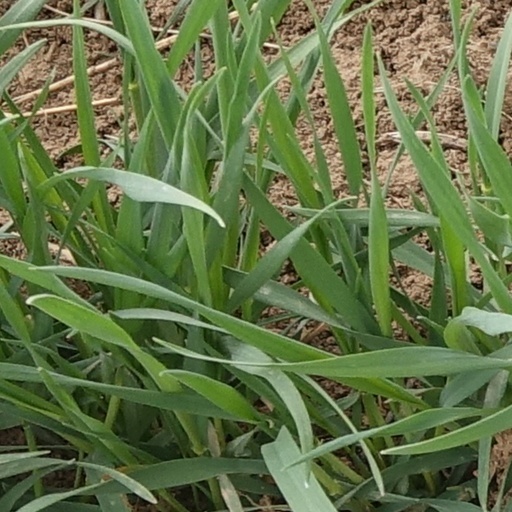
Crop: wheat